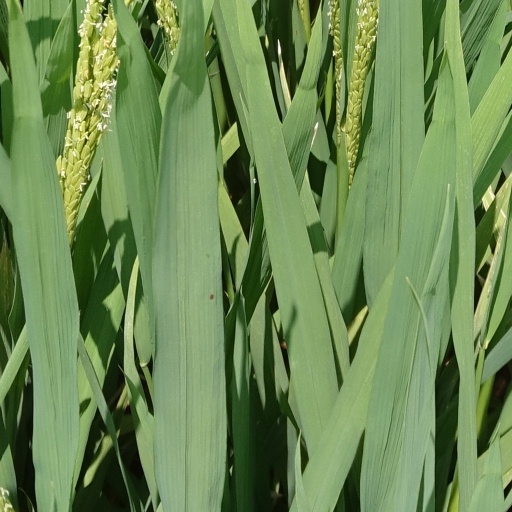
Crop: rice